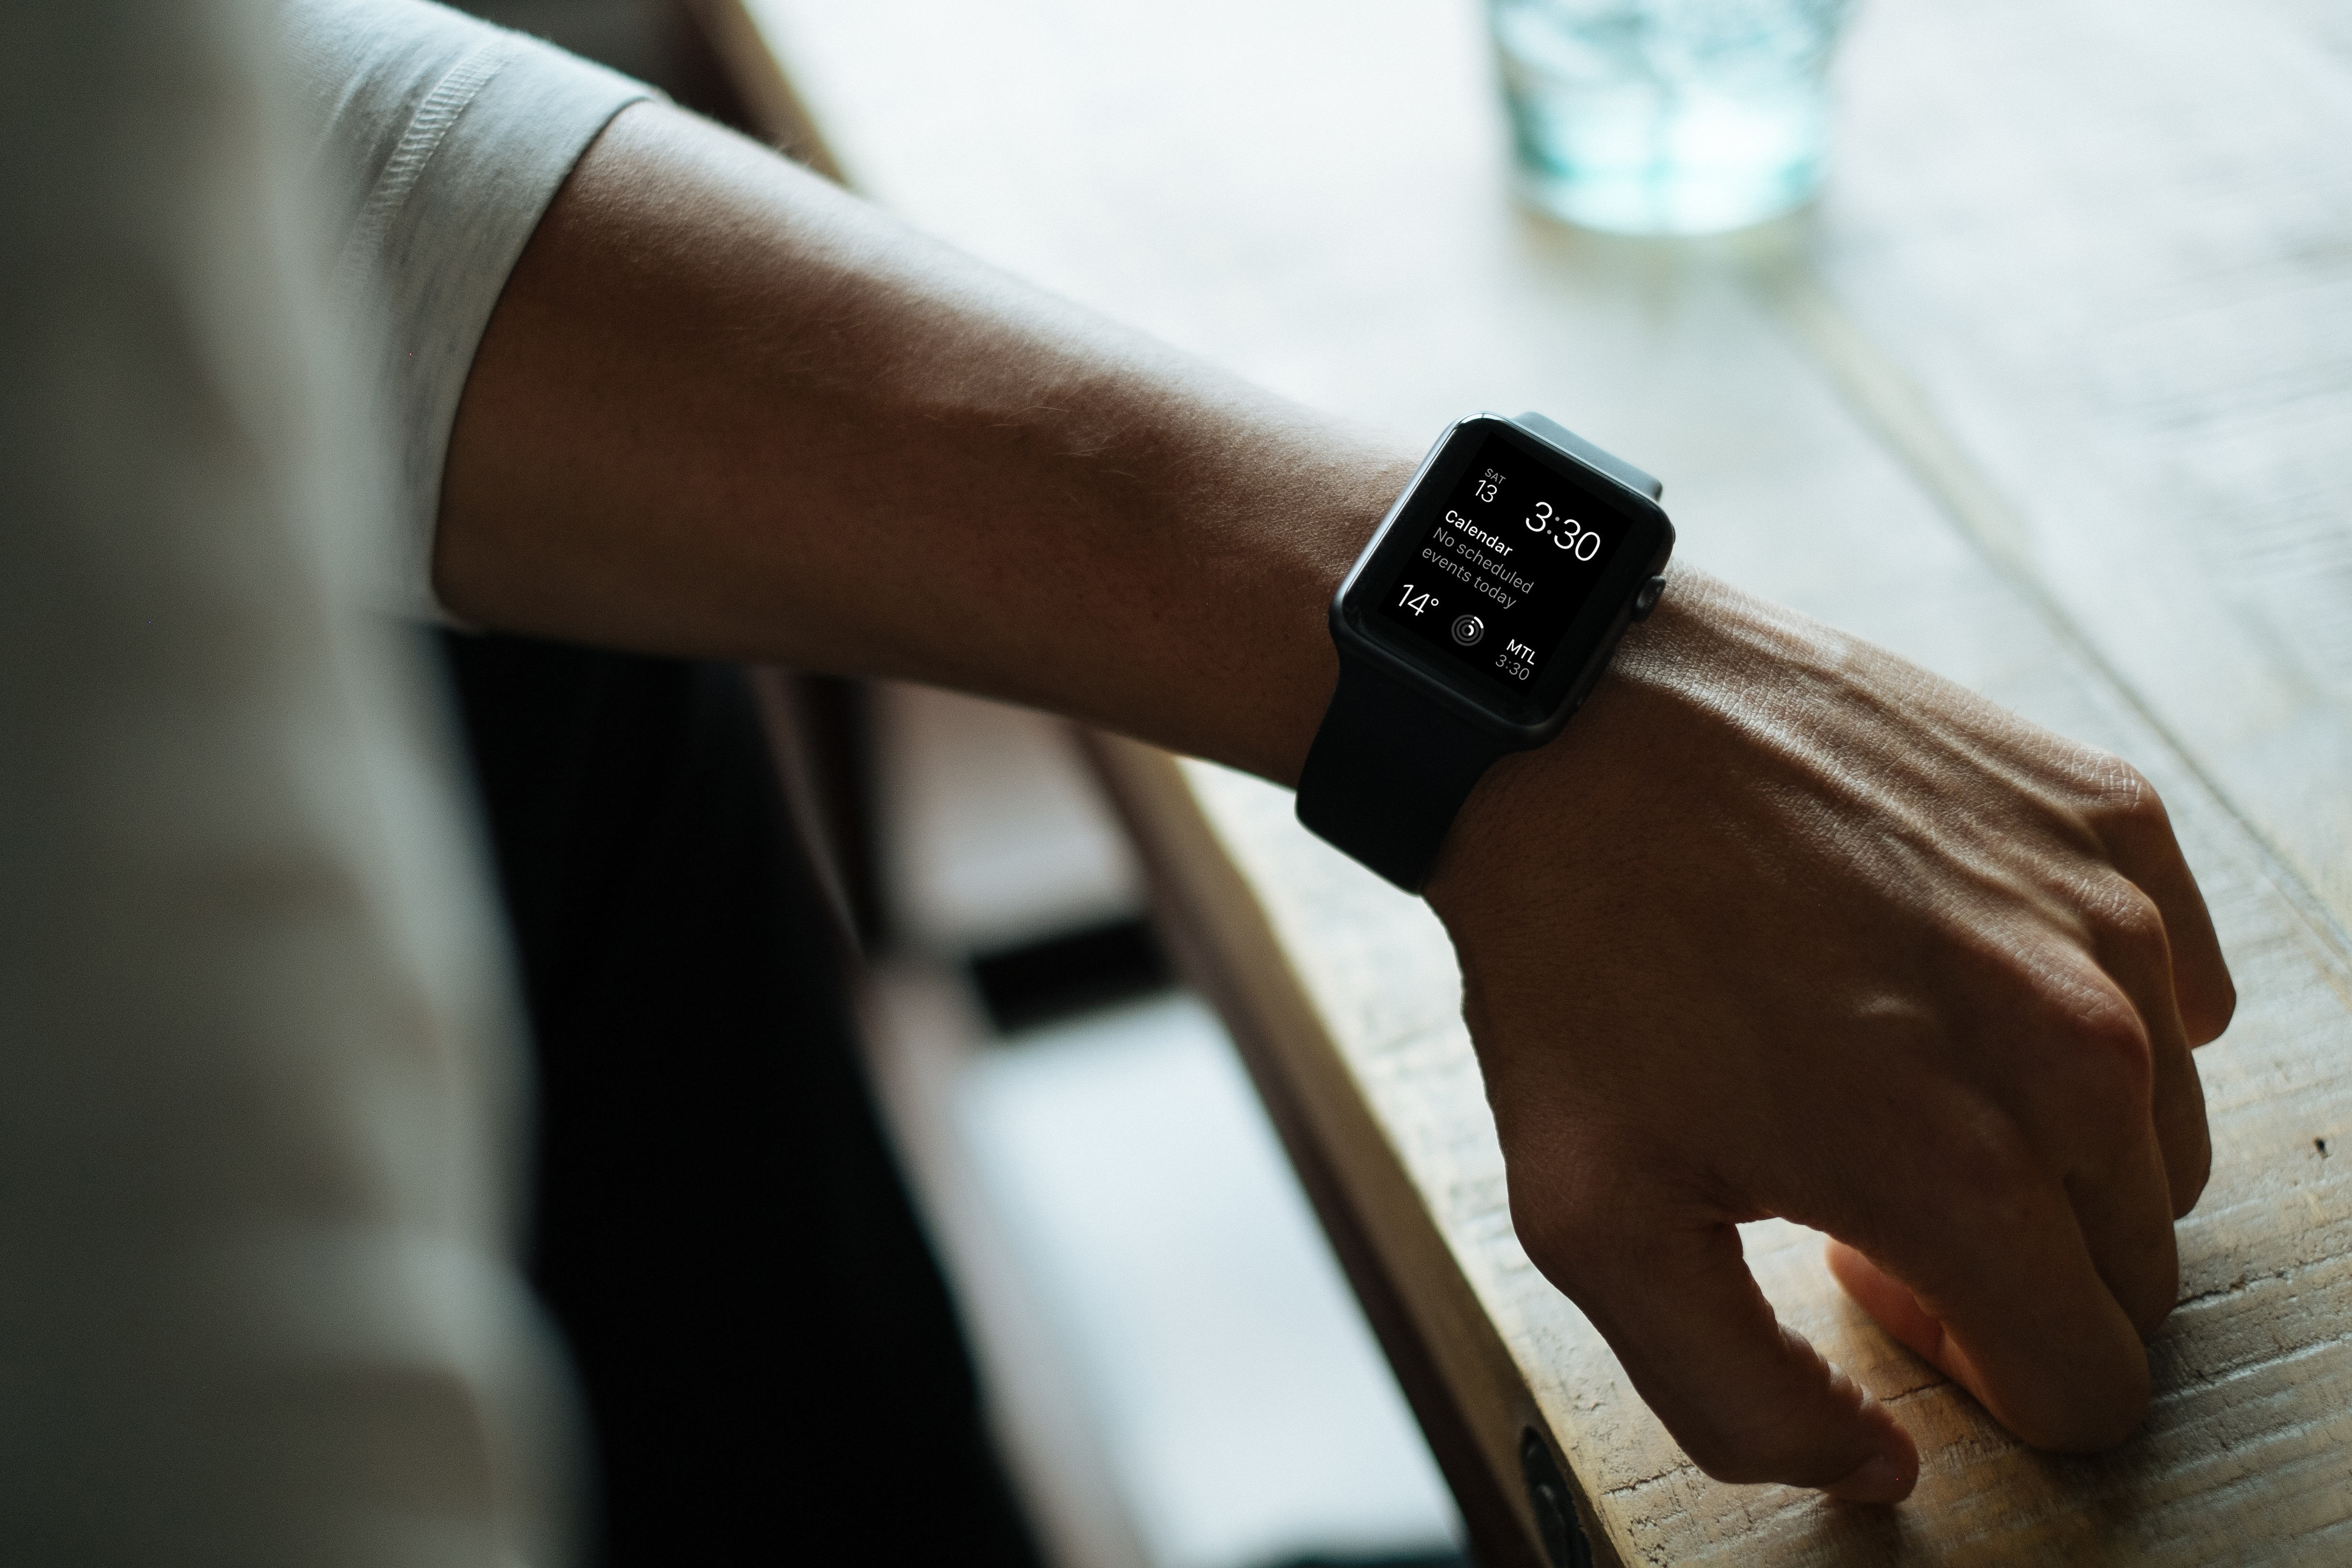
watch, hand, white, photography, leg, finger, black, arm, close up, wrist, photograph, skin, beauty, apple watch, accessory, accessoire, sense, smartwatch